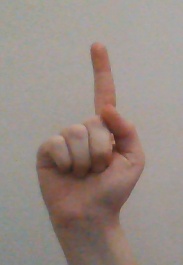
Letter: bb